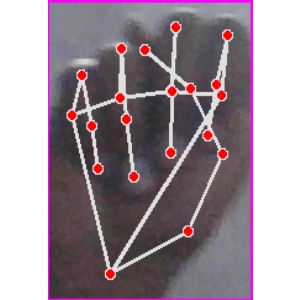
अक्षर: न